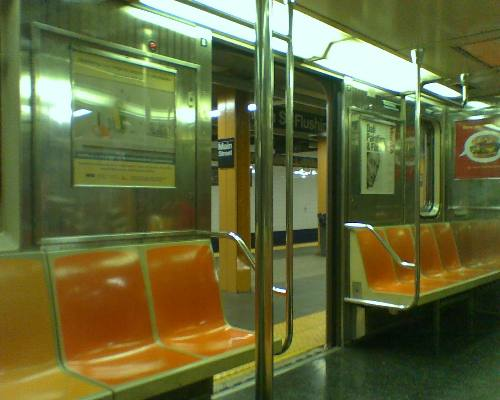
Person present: No